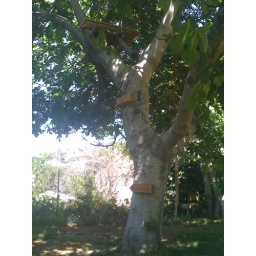
i made a tree house or whatever you wanna call it in the fig tree in my backyard.